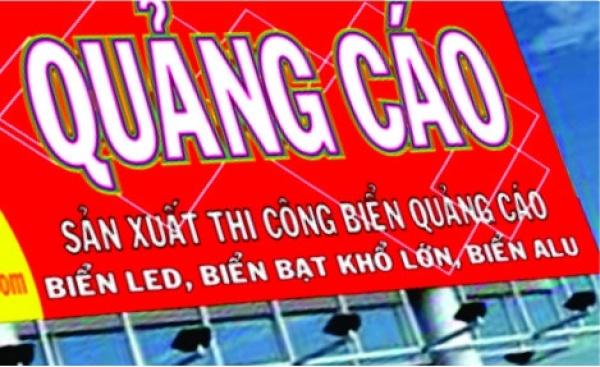
những dòng chữ ở trên biển quảng cáo có màu trắng